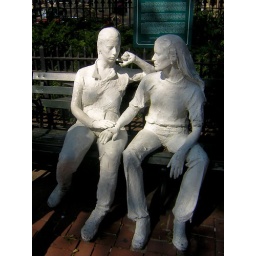
Lesbian monument in Sheridan square / Christopher street